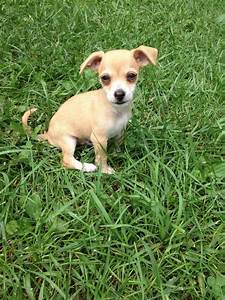
Label: cane